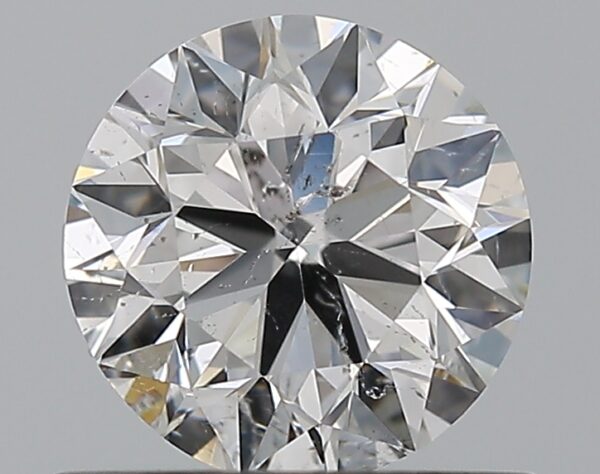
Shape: round
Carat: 0.7
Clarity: SI2
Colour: E
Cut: VG
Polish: VG
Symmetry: VG
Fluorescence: N
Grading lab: GIA
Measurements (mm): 5.51 x 5.59 x 3.56